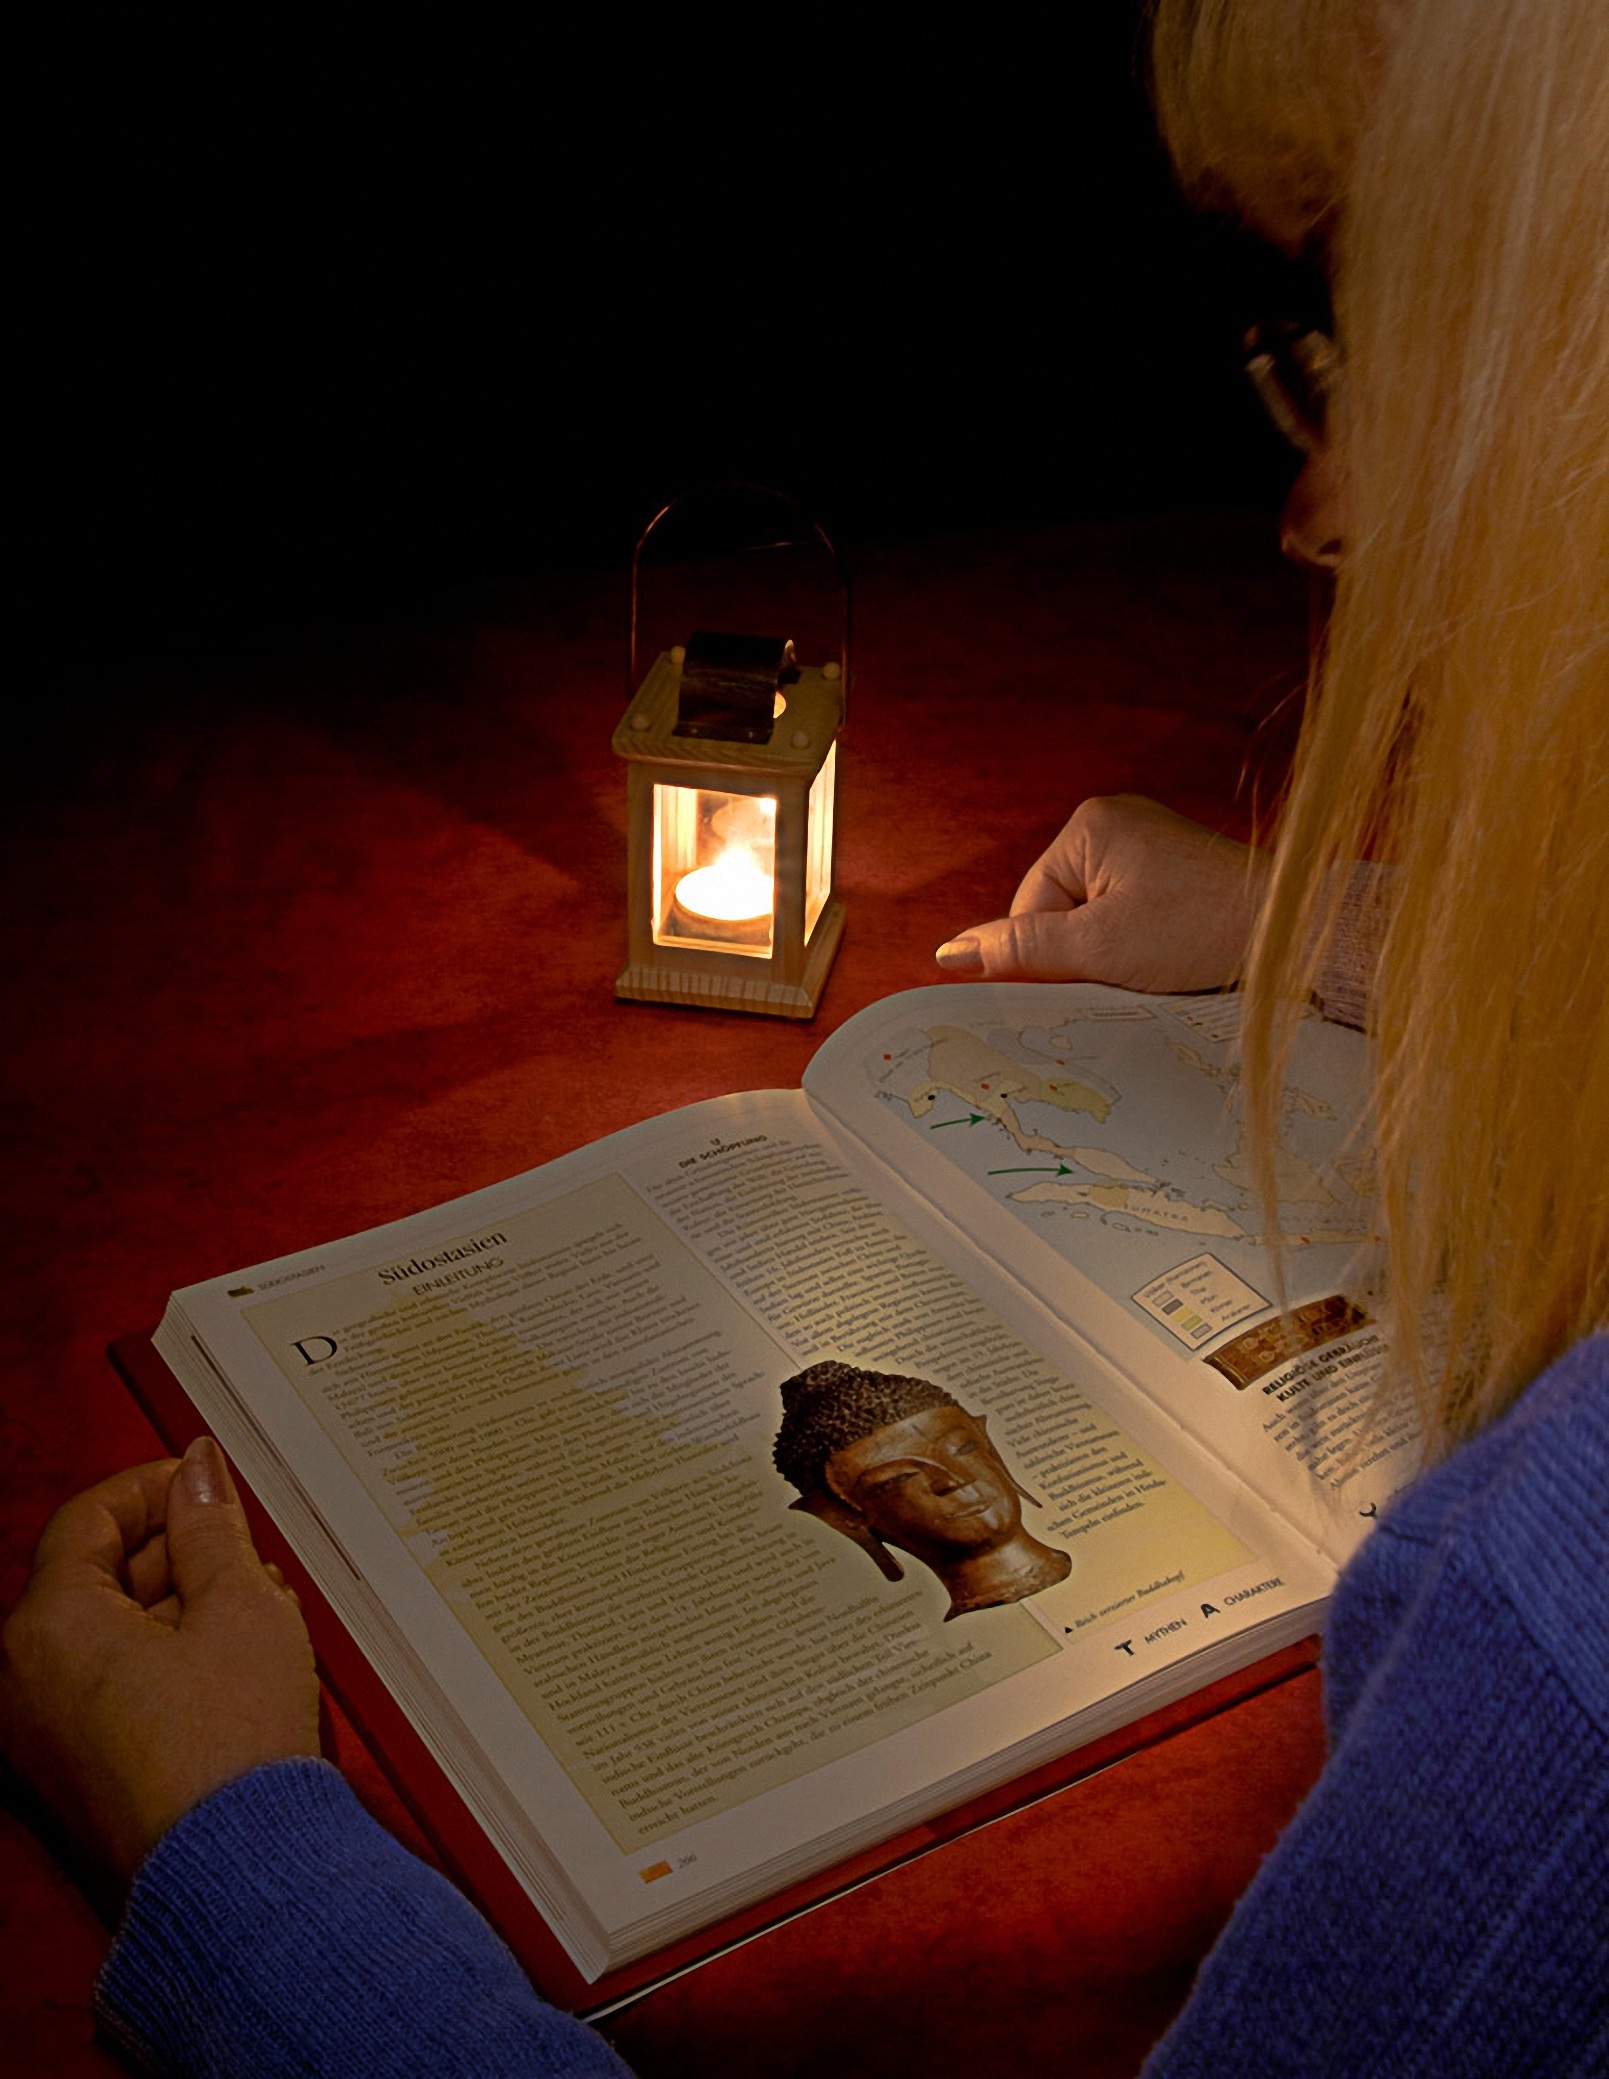
book, read, light, wood, old, lantern, red, color, blue, furniture, paper, font, pages, literature, books, text, bed, image, shape, book pages, old books, no artificial light, see bad